Norma Redfearn

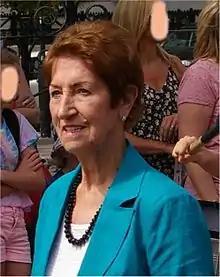
Redfearn in 2014

She was first elected as Mayor of North Tyneside on 2 May 2013, winning 55.35% of the votes cast on a turnout of 32.07% and re-elected again on 4 May 2017, defeating the Conservative candidate, Stewart Hay, with an increased majority. She was re-elected for a third term on 6 May 2021.